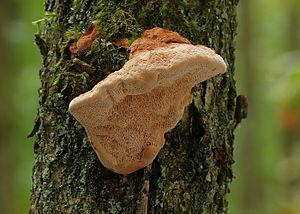
Hapalopilus rutilans est une espèce de champignons lignicoles de la famille des Polyporacées venant de préférence sur le bois mort de chêne et de noisetier et dont les sporophores ocre à brun cannelle se situent à hauteur élevée sur les arbres encore en place. Ce champignon est toxique.